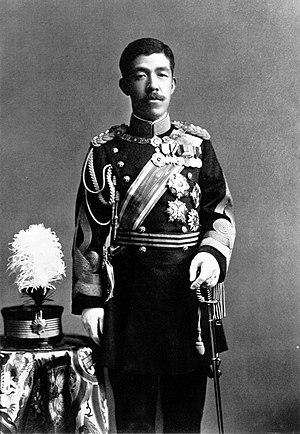
L'empereur Taishō, né le 31 août 1879 à Tokyo et mort le 25 décembre 1926 à Hayama, connu de son vivant en Occident par son nom personnel Yoshihito, est le 123ᵉ empereur du Japon ; il règne du 30 juillet 1912 à sa mort. Son nom de prince est Haru. Selon la tradition impériale japonaise, il est désigné après sa mort par un nom posthume qui, depuis 1868, est identique au nom de l'ère de son règne. Au règne de l'empereur Taishō correspond exactement l'ère Taishō.
Le field marshal est le plus haut grade dans l'armée de terre britannique depuis 1736. C'est l'équivalent d'un Admiral of the Fleet dans la Royal Navy et d'un Marshal of the Royal Air Force. Ce grade a été utilisé de façon sporadique tout au long de son histoire et a été vacant au cours des XVIIIᵉ et XIXᵉ siècles.
Liste des dirigeants ainsi que des personnalités politiques et militaires des pays Alliés.